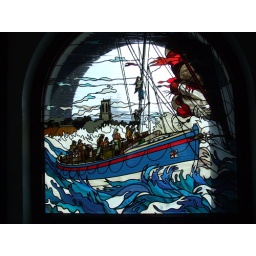
Stained glass window in Cromer life boat station